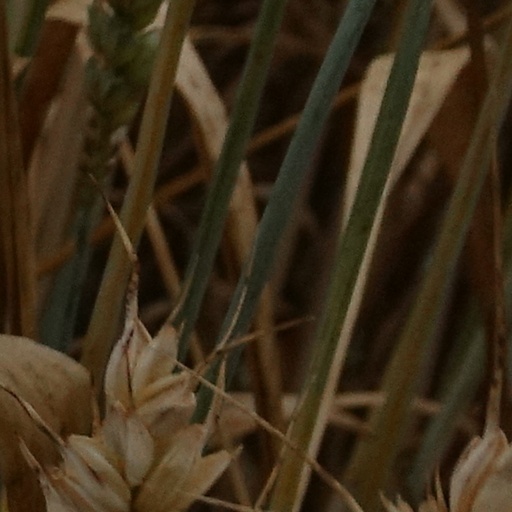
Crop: wheat